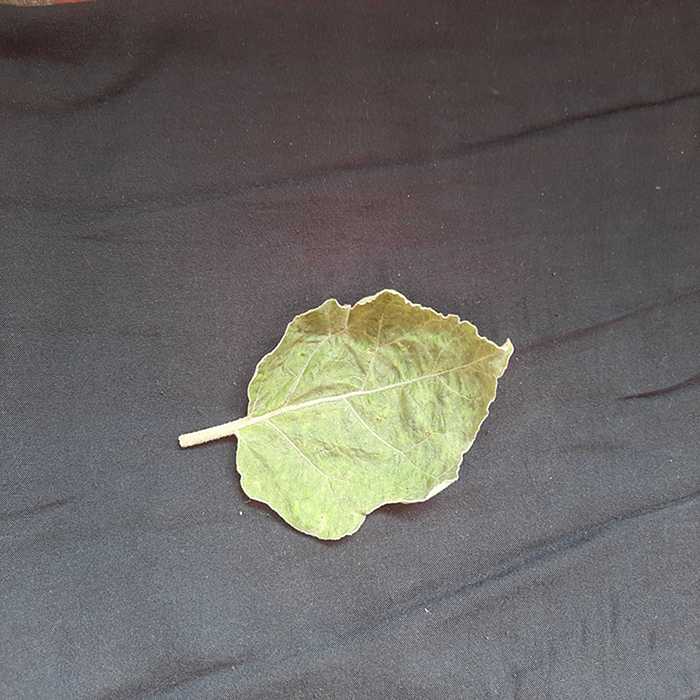
Plant: Eggplant
Label: Eggplant begomovirus